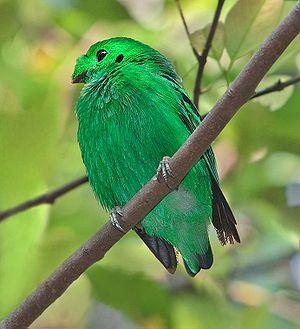
Le genre Calyptomena comprend trois espèces d'oiseaux appartenant à la famille des Eurylaimidae.